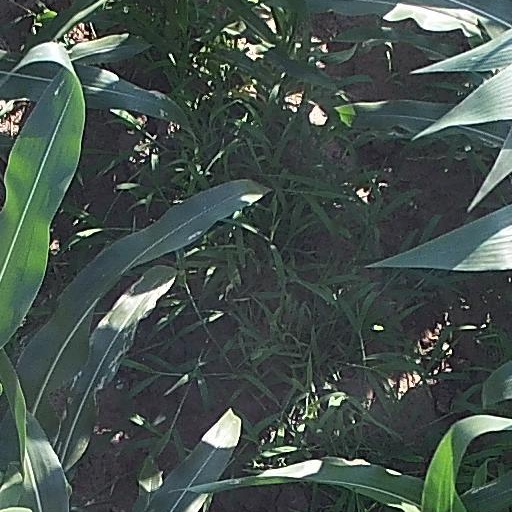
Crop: maize; corn